Alexis von Rosenberg, Baron de Redé

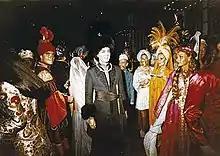
Redé in the middle at his "Bal oriental" in 1969. Photo by Patrick Anson, 5th Earl of Lichfield.

Oskar Dieter Alex von Rosenberg-Redé, 3rd Baron von Rosenberg-Redé (4 February 1922 – 8 July 2004), also known as Alexis, Baron de Redé, was a prominent French banker, aristocrat, aesthete, collector, and socialite. In 2003, he was appointed a "commandeur" of the Ordre des Arts et des Lettres for his restoration of the Hôtel Lambert, where he was known for hosting opulent costume balls. Involved in horse racing, in 1972 he won the Prix de Diane and came in second at the Prix de l'Arc de Triomphe.